Daikatana

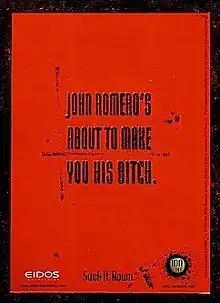
The controversial advertisement for "Daikatana"

"Daikatana" was revealed in 1997, forming part of the opening publicity for Ion Storm. In subsequent years, the press material focused almost entirely on pushing the company name and its lead developers, something later regretted by several of its staff. This was particularly true of Romero. This consequently drew Romero away from production, leading to further difficulties. Public, journalistic and commercial confidence in the project was weakened by the repeated delays to its release date. The situation was worsened when the "Dallas Observer" printed a story about the internal struggles of the Austin office, which cited both undercover interviews and leaked emails. The article prompted widespread publicity surrounding the staff departures and the company's financial status. Romero responded by calling the claims of the article "both biased and inaccurate". Later, Romero felt that their marketing's attempts to push the game only made Ion Storm and its core members come off as egotistical.